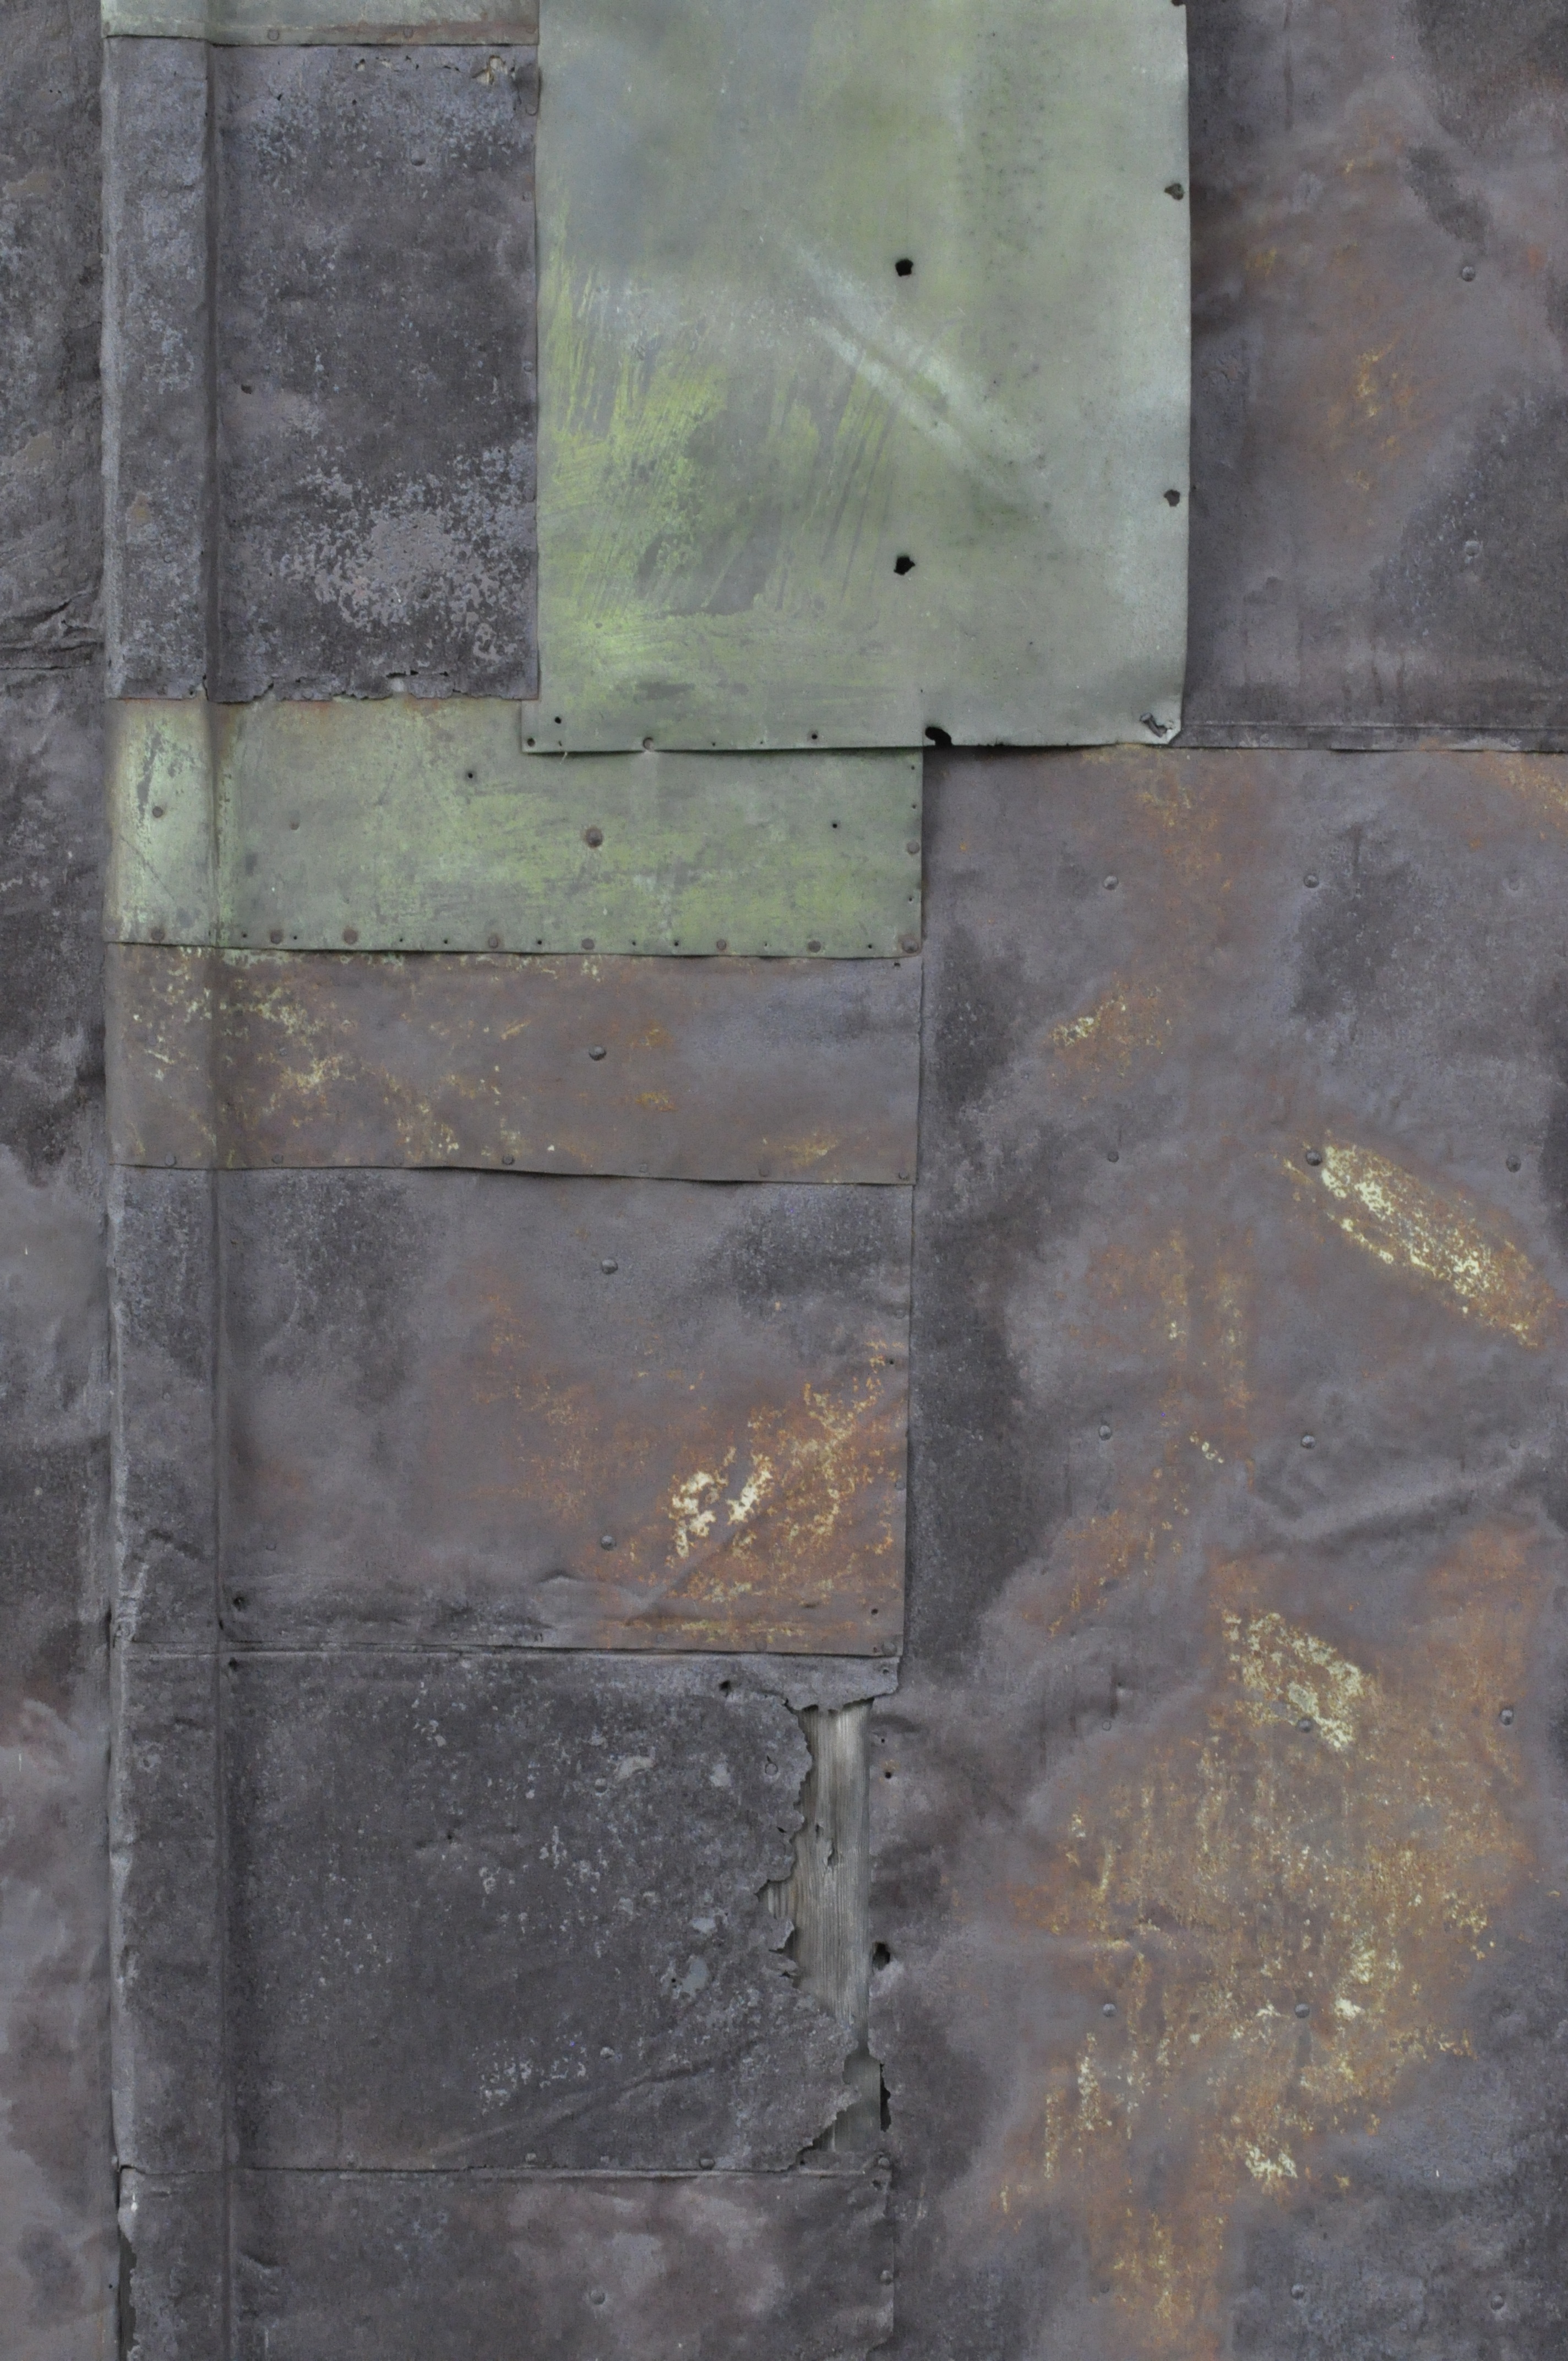
nature, structure, wood, texture, floor, old, wall, green, metal, tile, decay, bare, old building, door, goal, material, destroyed, grey, transience, background, dilapidated, rusty, rusted, iron, destruction, demolition, input, transient, old door, stainless, stains, break up, factory building, lapsed, ailing, run down, flooring, rusty red, road surface